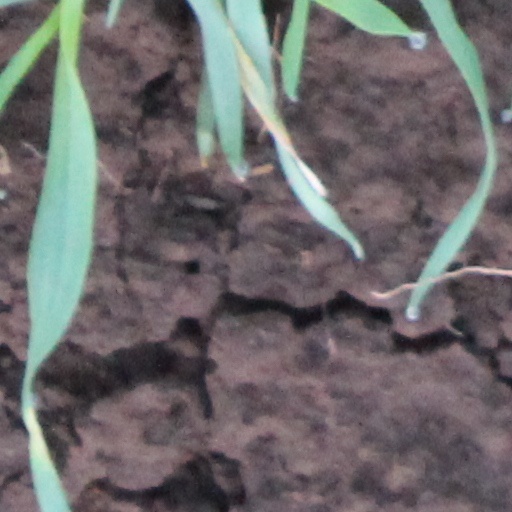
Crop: wheat